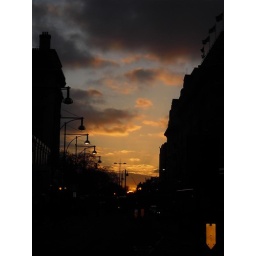
Twilight in Oxford Street - London in the cross road of new look / primark